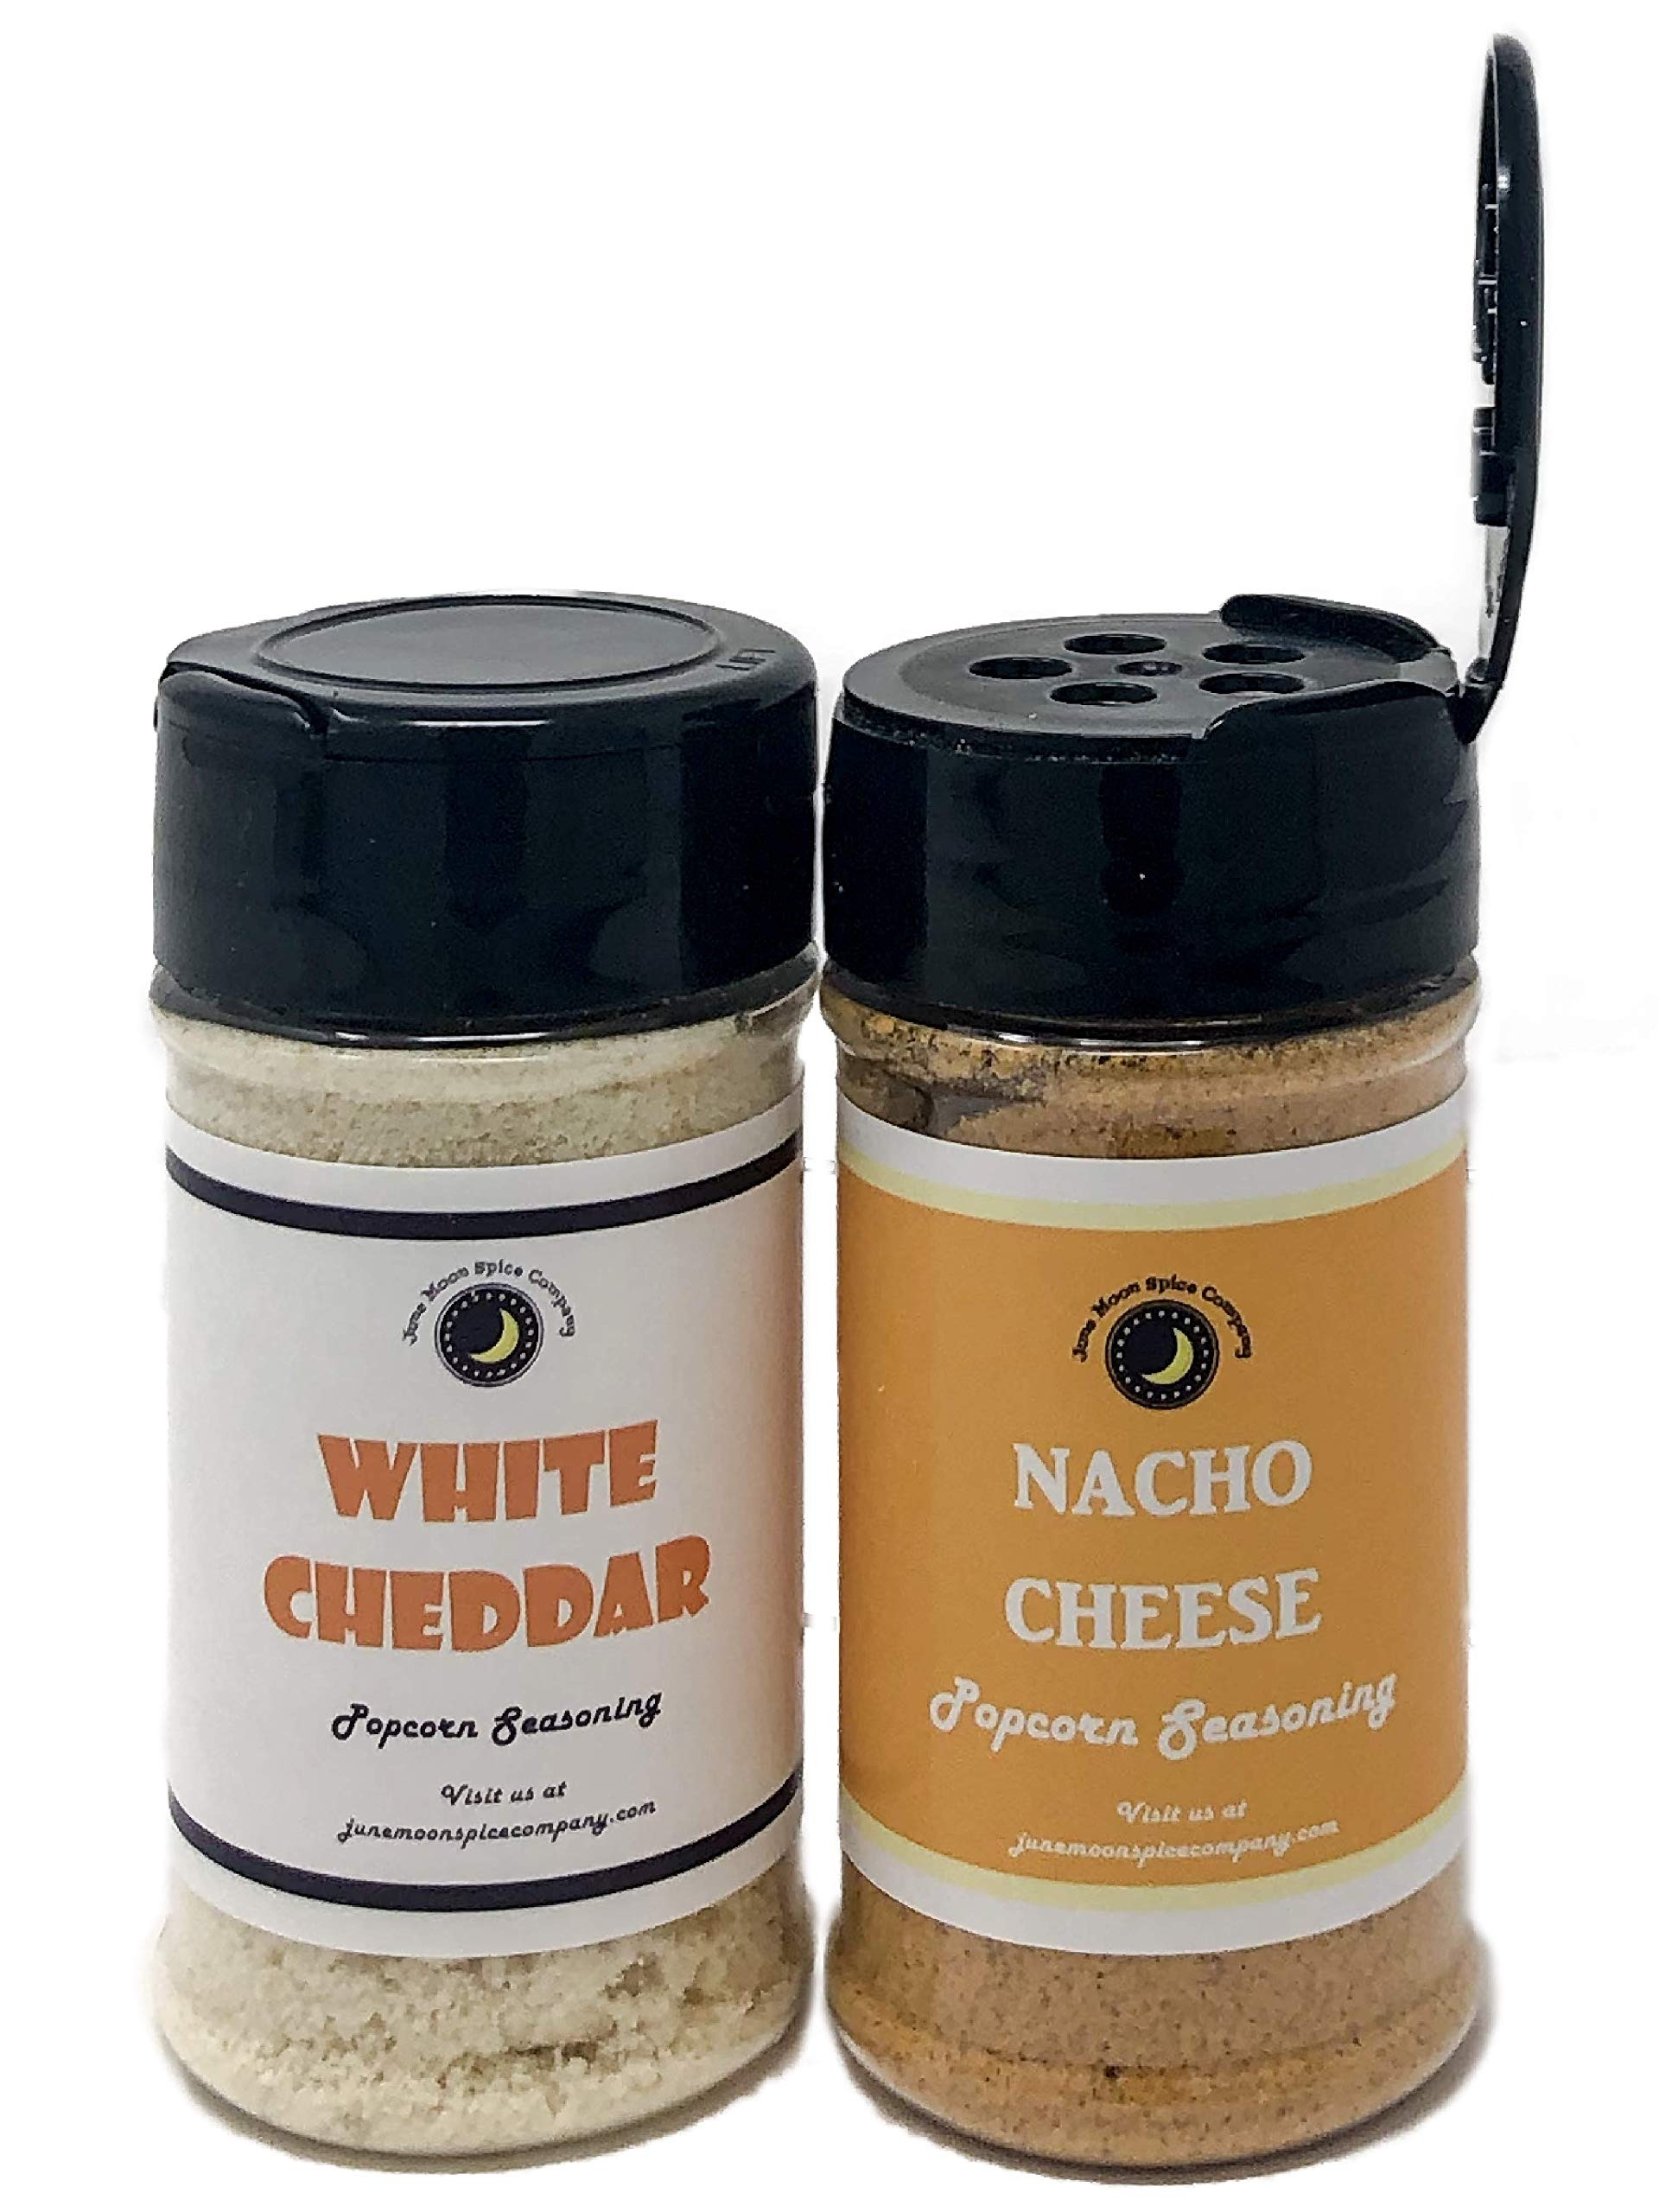
Item Name: Popcorn Seasoning | Variety 2 Pack | White Cheddar Popcorn Seasoning | Nacho Cheese Popcorn Seasoning | 3.5 fl. oz. | Fat Free | Cholesterol Free | Low Sugar | Crafted in Small Batches | Premium | Indulgent Popcorn Seasoning 2-Pack – Two Gourmet Flavors for Perfect Popping!
Bullet Point 1: Elevate your snacking experience with our Premium POPCORN SEASONING Variety 2 Pack, featuring White Cheddar and Nacho Cheese flavors. Crafted in small batches to ensure top-notch quality and taste, these seasonings are the perfect addition to your popcorn, delivering rich, savory flavors without the guilt. Each 3.5 fl oz shaker is fat-free and low in sugar, making it a healthier choice for your favorite snack time treat.
Bullet Point 2: 🧀 WHITE CHEDDAR Popcorn Seasoning: Indulge in the creamy and tangy taste of our White Cheddar seasoning. This classic flavor is a perfect blend of rich cheddar cheese, bringing a gourmet touch to your popcorn.
Bullet Point 3: 🌶️ NACHO CHEESE Popcorn Seasoning: Enjoy the bold and zesty flavor of Nacho Cheese. This seasoning combines the savory taste of cheese with a hint of spice, creating a deliciously addictive snack.
Bullet Point 4: 🌟 Crafted in Small Batches: Our seasonings are made in small batches to ensure the highest quality and freshest flavor. Each batch is carefully crafted to deliver a superior taste experience.
Bullet Point 5: 🧂 Fat-Free & Low Sugar: Satisfy your cravings without the guilt. Both of our popcorn seasonings are fat-free and low in sugar, making them a healthier option for snacking.
Bullet Point 6: 🍿 Versatile Use: While perfect for popcorn, these seasonings are also great on other snacks like chips, pretzels, and roasted nuts. Get creative and sprinkle them on vegetables, pasta, or any dish that could use a burst of cheesy flavor.
Bullet Point 7: 📦 Convenient Packaging: Each 3.5 fl oz shaker is designed for ease of use, allowing you to sprinkle just the right amount of seasoning on your popcorn or other snacks. The compact size is perfect for storing in your pantry or taking on the go.
Bullet Point 8: 💖 Loved by All: Ideal for movie nights, parties, or everyday snacking, our popcorn seasonings are a hit with both kids and adults. The irresistible flavors make any snack time more enjoyable.
Bullet Point 9: Transform your popcorn into a gourmet treat with our Premium POPCORN SEASONING Variety 2 Pack. Featuring White Cheddar and Nacho Cheese flavors, these seasonings are crafted in small batches for exceptional quality and taste. Enjoy the rich, savory flavors without the guilt, and make every snack time special. 🧀🌶️🌟🍿📦🎁👨‍🍳💖
Bullet Point 10: A double FRESHNESS seal is applied to FRESH ingredients immediately after blending for maximum flavor and zest. TASTE the PREMIUM difference!. Buy today and ENJOY! No MSG. Sturdy 3.5 fl. oz. BPA free shaker bottles with sift options and a flavor lock cap.
Product Description: Elevate your snacking experience with our Premium POPCORN SEASONING Variety 2 Pack, featuring White Cheddar and Nacho Cheese flavors. Crafted in small batches to ensure top-notch quality and taste, these seasonings are the perfect addition to your popcorn, delivering rich, savory flavors without the guilt. Each 3.5 fl oz shaker is fat-free and low in sugar, making it a healthier choice for your favorite snack time treat.
Value: 7.0
Unit: Ounce

Price: 16.88